Ian Chappell

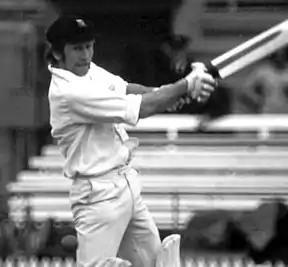
Ian Chappell in the early 1970s

Australia played six Tests against New Zealand on both sides of the Tasman in 1973–74. Chappell led his team to a 2–0 victory in the three Tests played in Australia. During the third Test at Adelaide, he equalled the world record of six catches in a Test match by a fielder, which was beaten by his brother Greg the following season. In the drawn first Test at Wellington, the Chappells became the first brothers to each score a century in both innings of a Test match. The Australians lost to the Kiwis for the first time ever in the second Test at Christchurch, when Chappell was involved in a verbal confrontation with the leading New Zealand batsman, Glenn Turner. The Australians then played an ill-tempered tour match at Dunedin that didn't enhance the reputation of Chappell or his team, before winning the final Test at Auckland. On this tour, the behaviour of the team was questioned with some journalists labelling them "ugly Australians". In 1976, Chappell wrote about his attitude to the opposition: